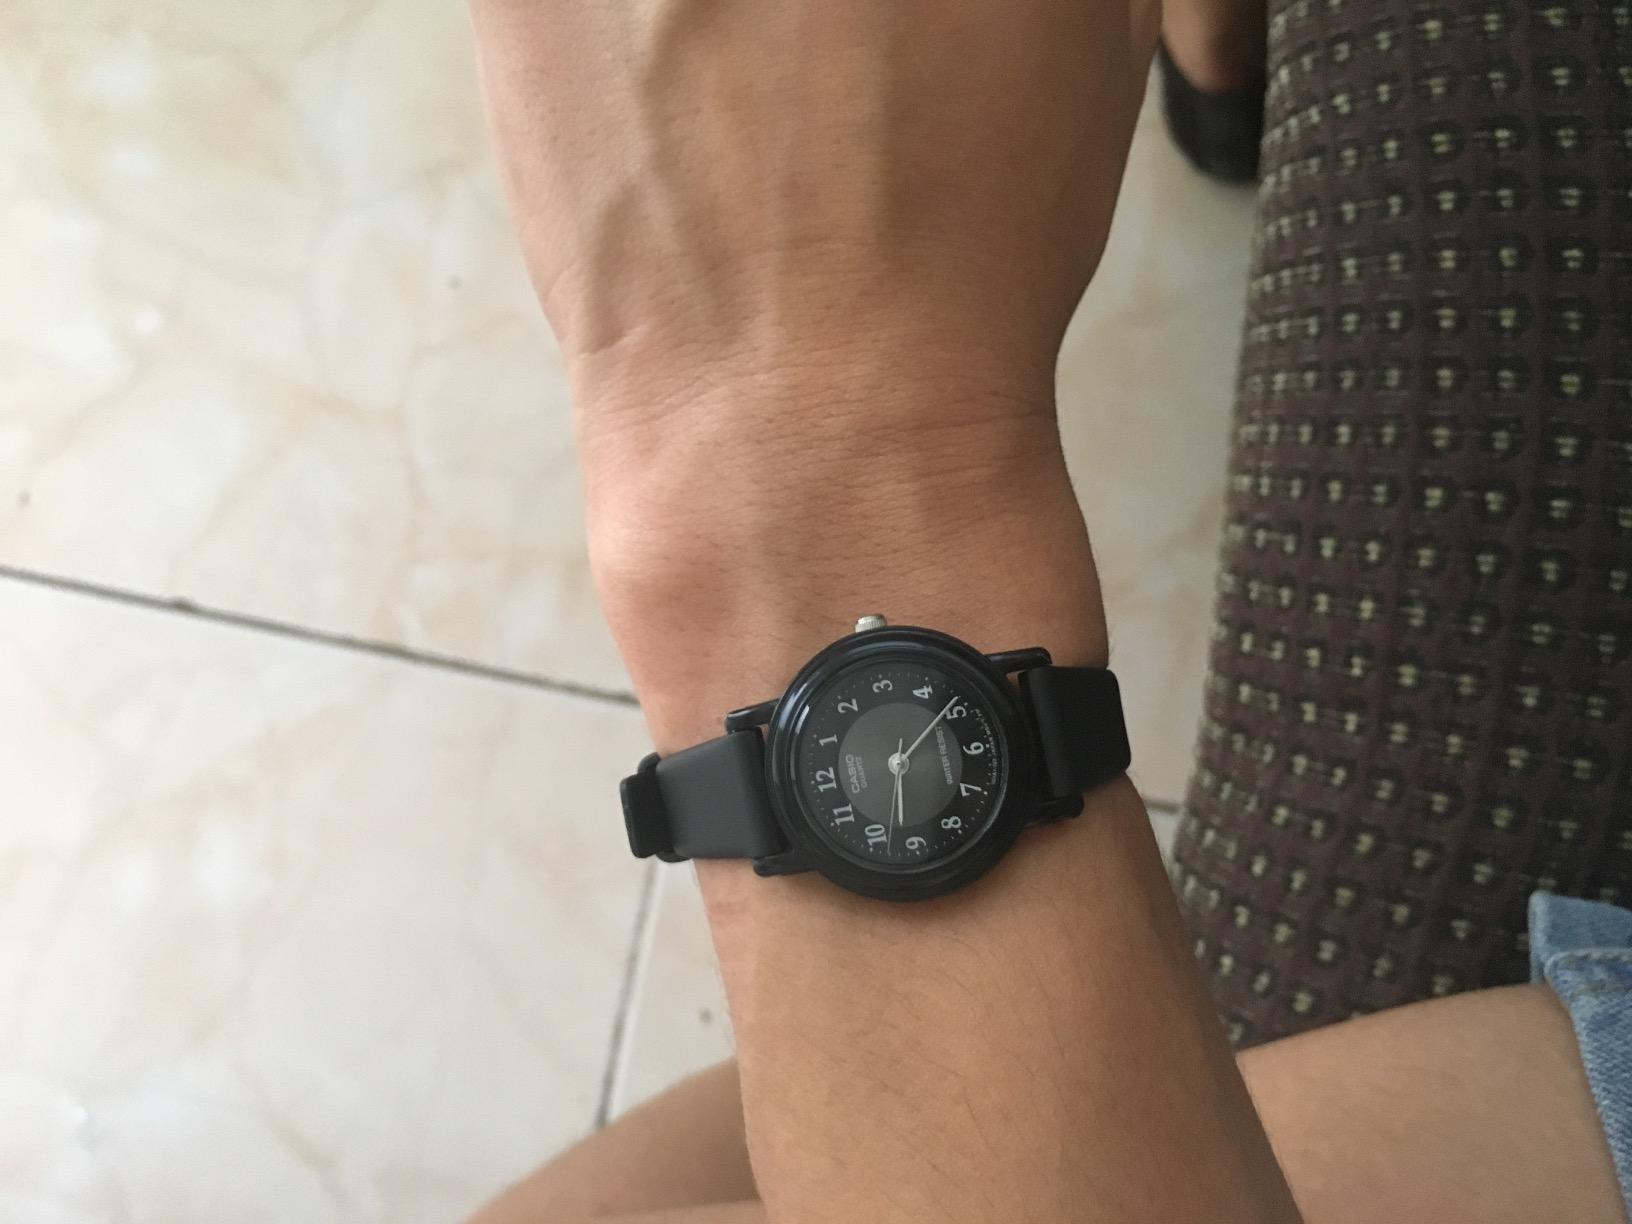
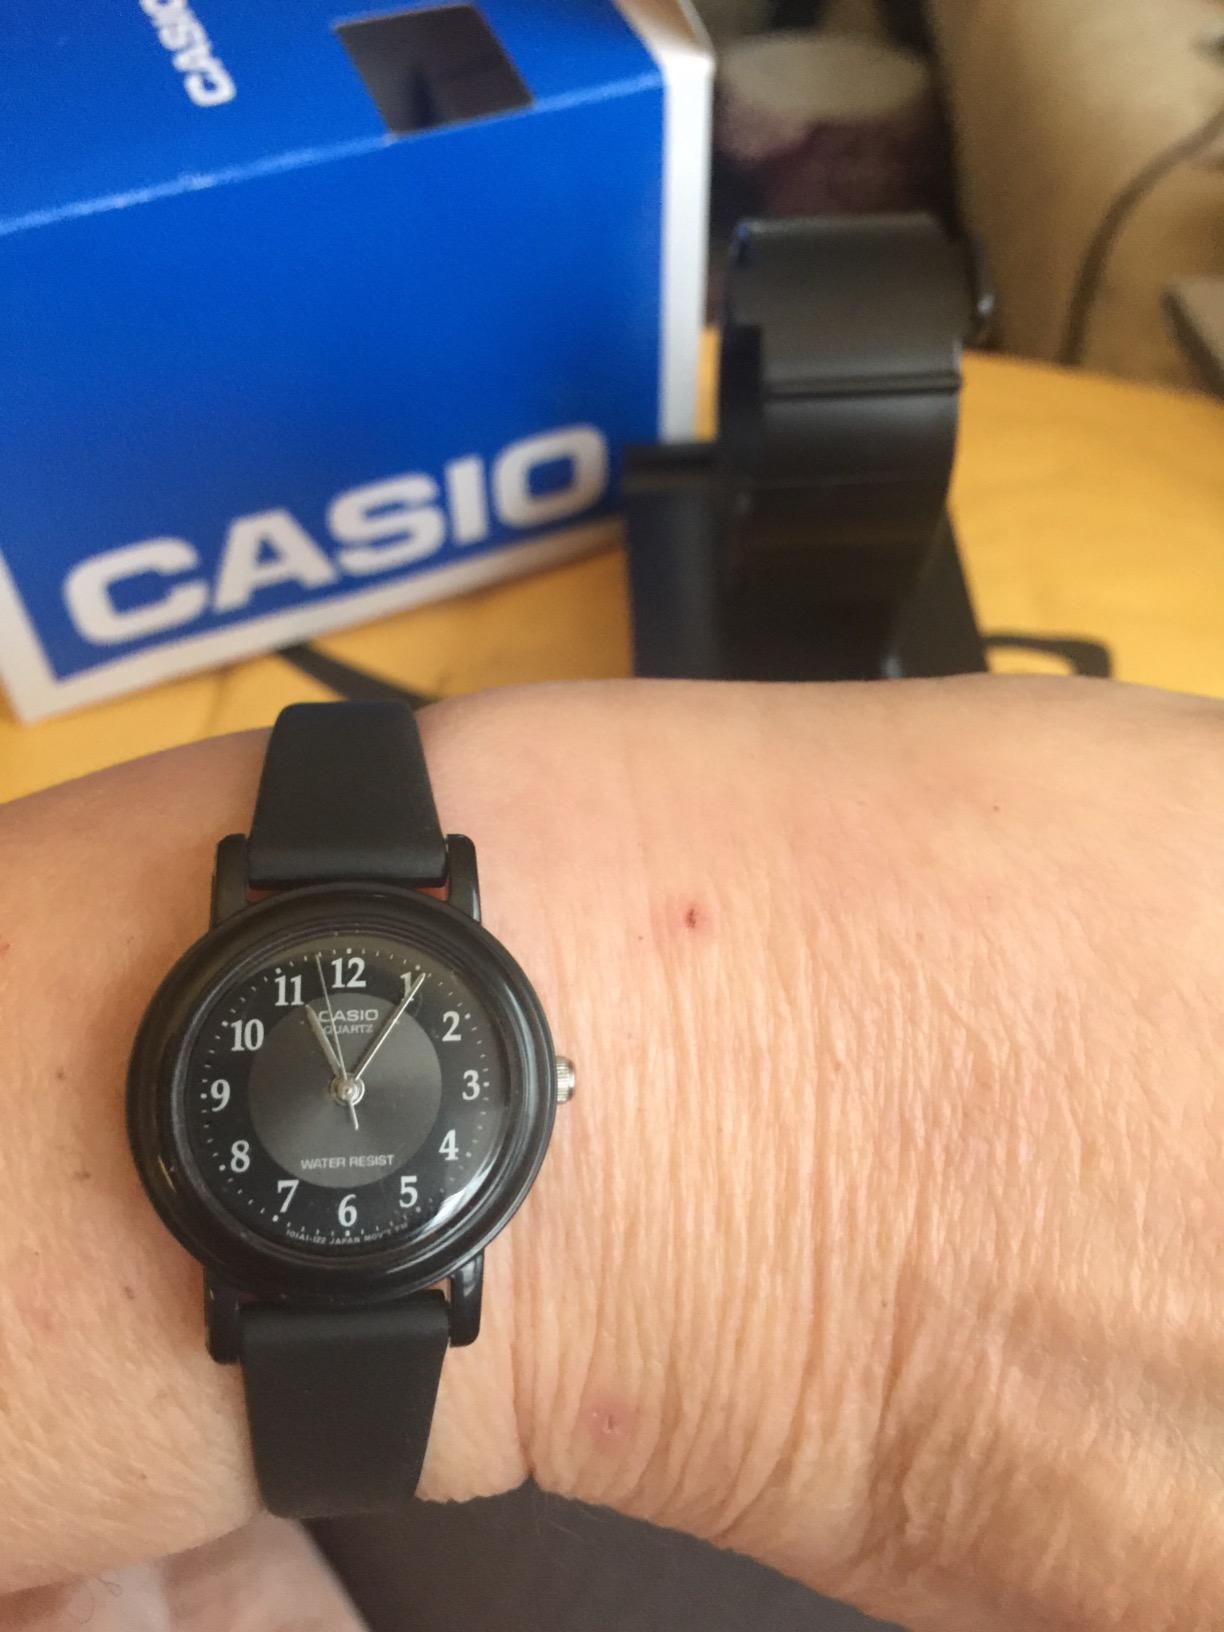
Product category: accessories_watch
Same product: yes